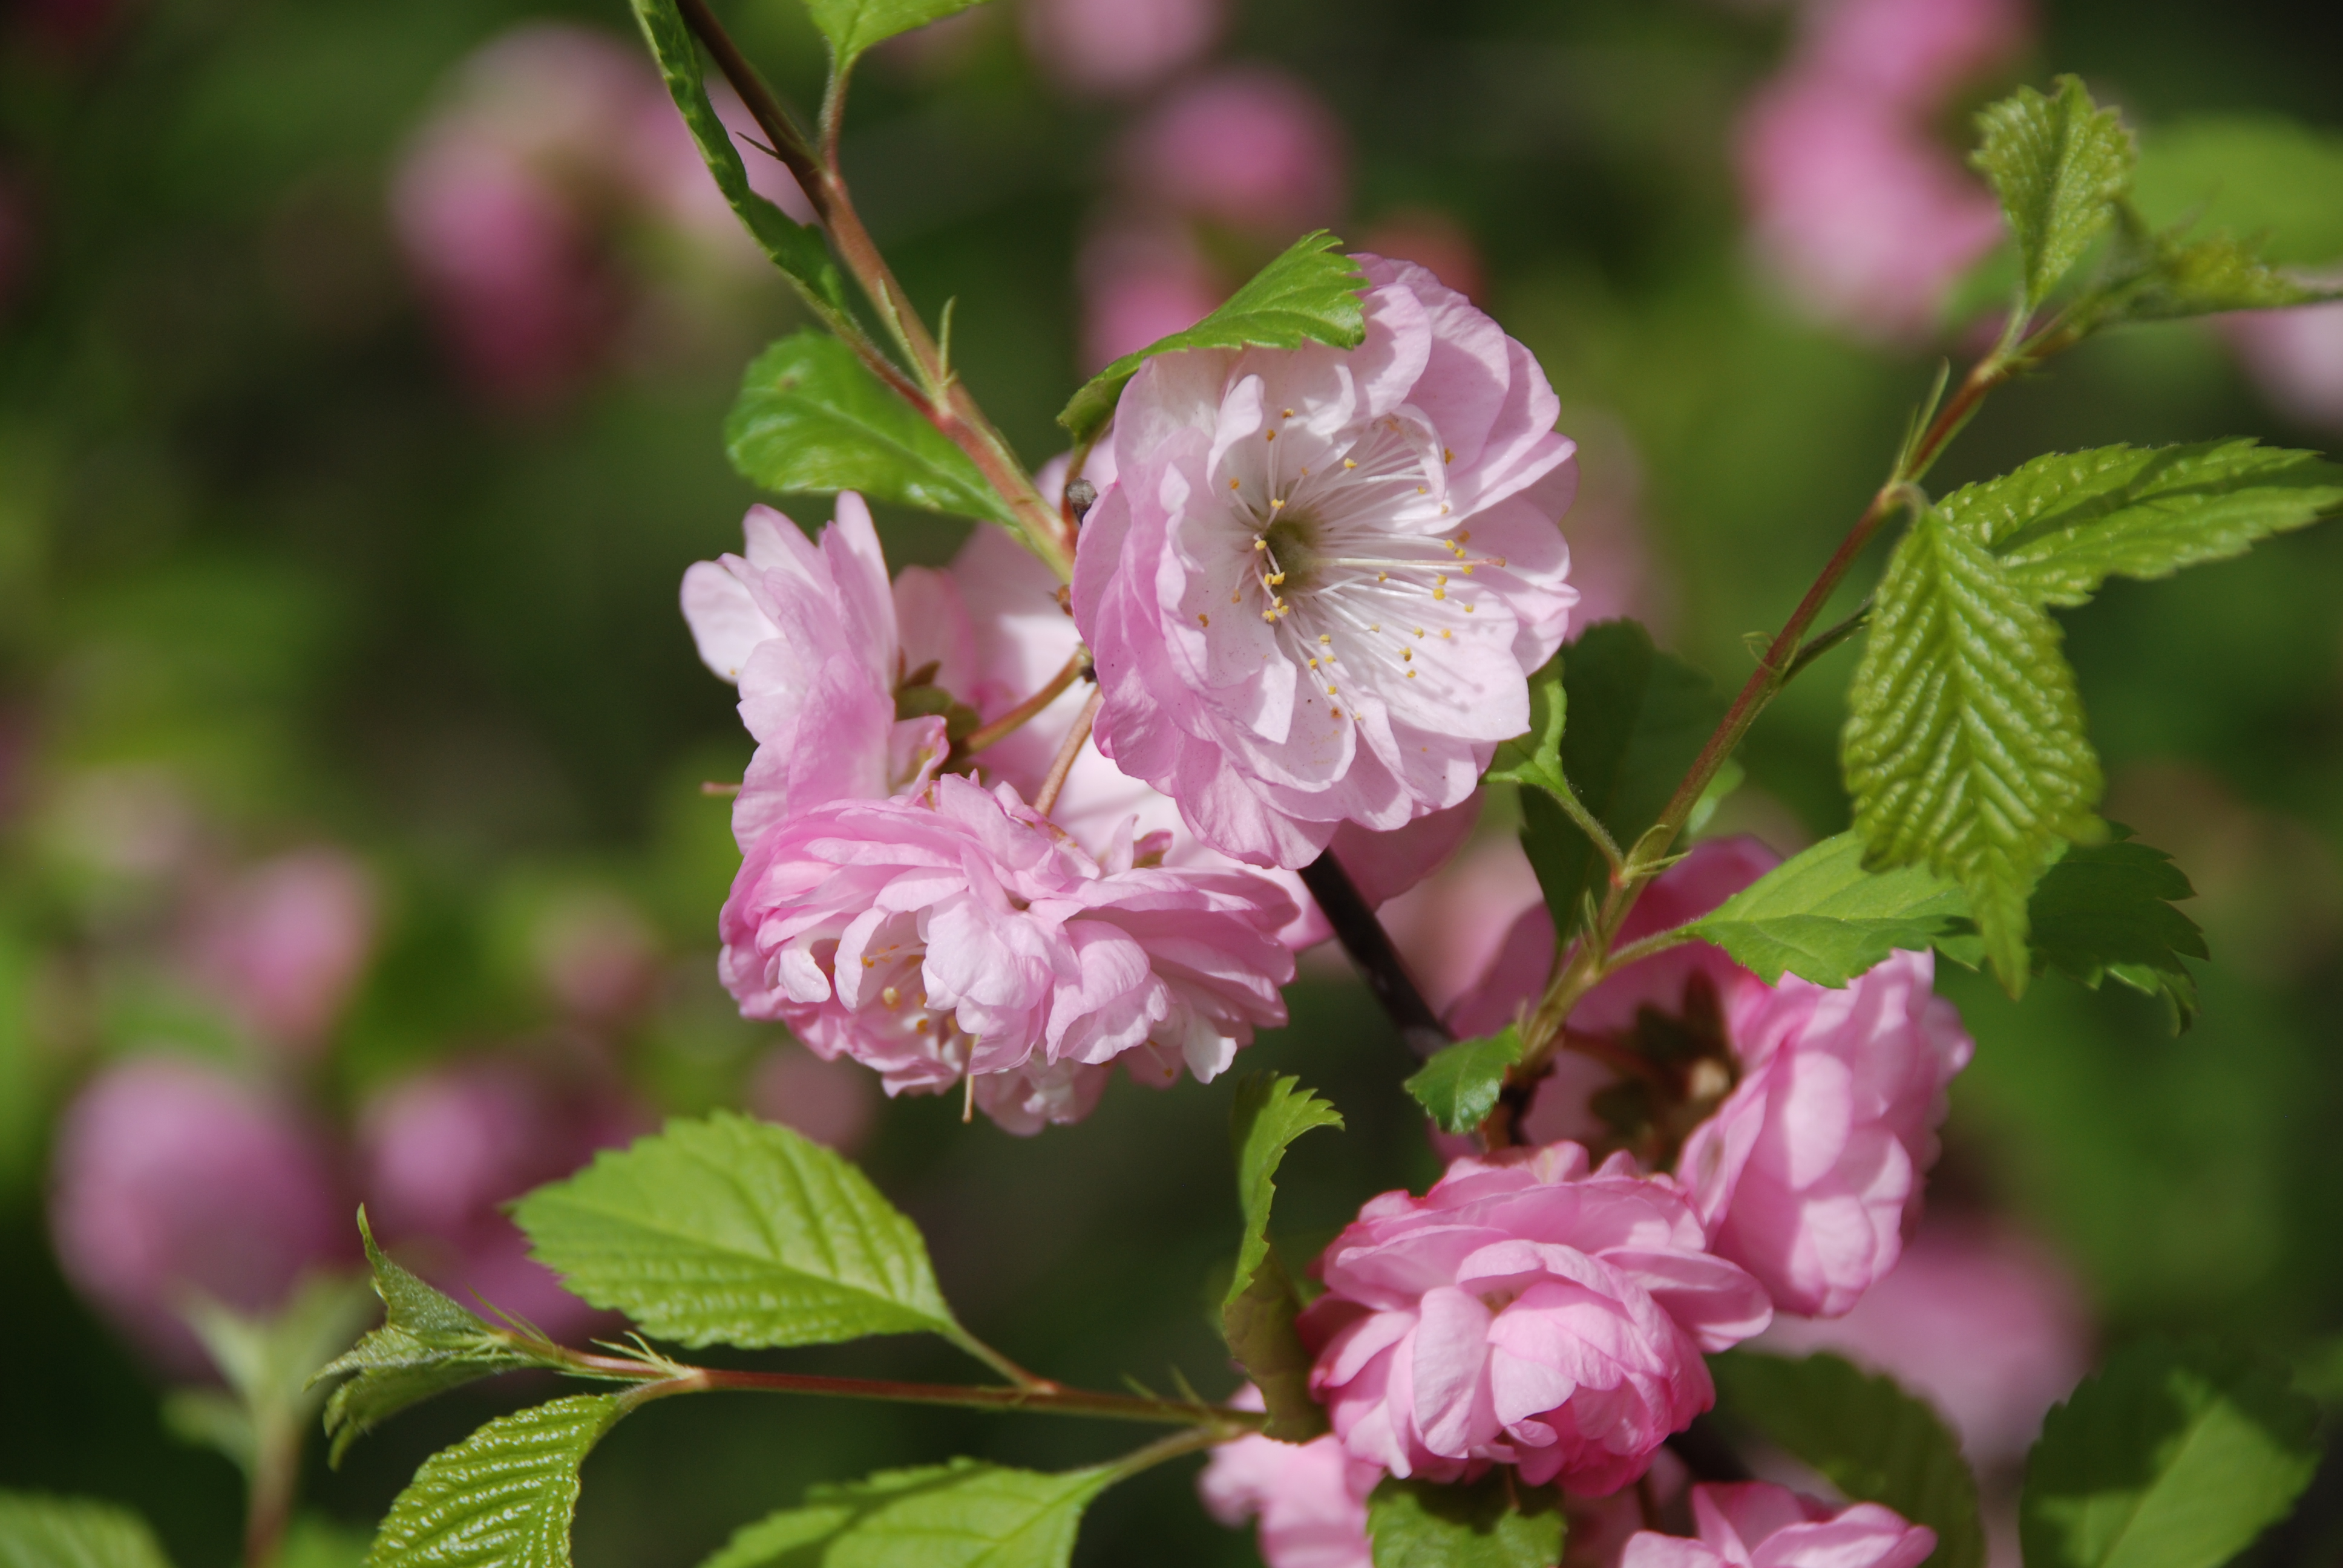
nature, blossom, plant, flower, rose, food, spring, produce, botany, nikon, flora, almond, flowers, shrub, d80, fabulous, nikond80, excellentsflowers, awesomeblossoms, flowering plant, rose family, land plant